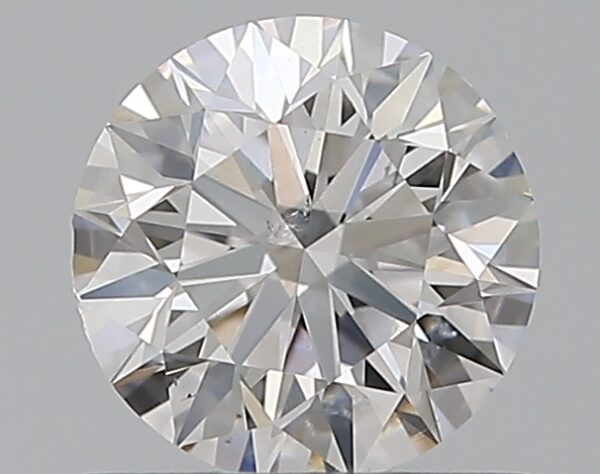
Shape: round
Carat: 0.7
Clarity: SI1
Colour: D
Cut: EX
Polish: EX
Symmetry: EX
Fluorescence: N
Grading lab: GIA
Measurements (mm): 5.65 x 5.69 x 3.55